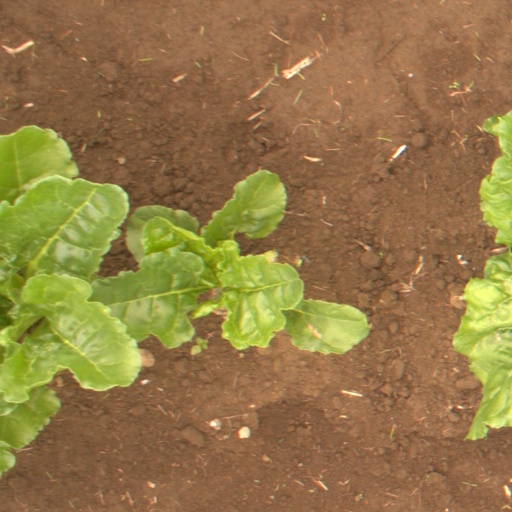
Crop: sugar beet